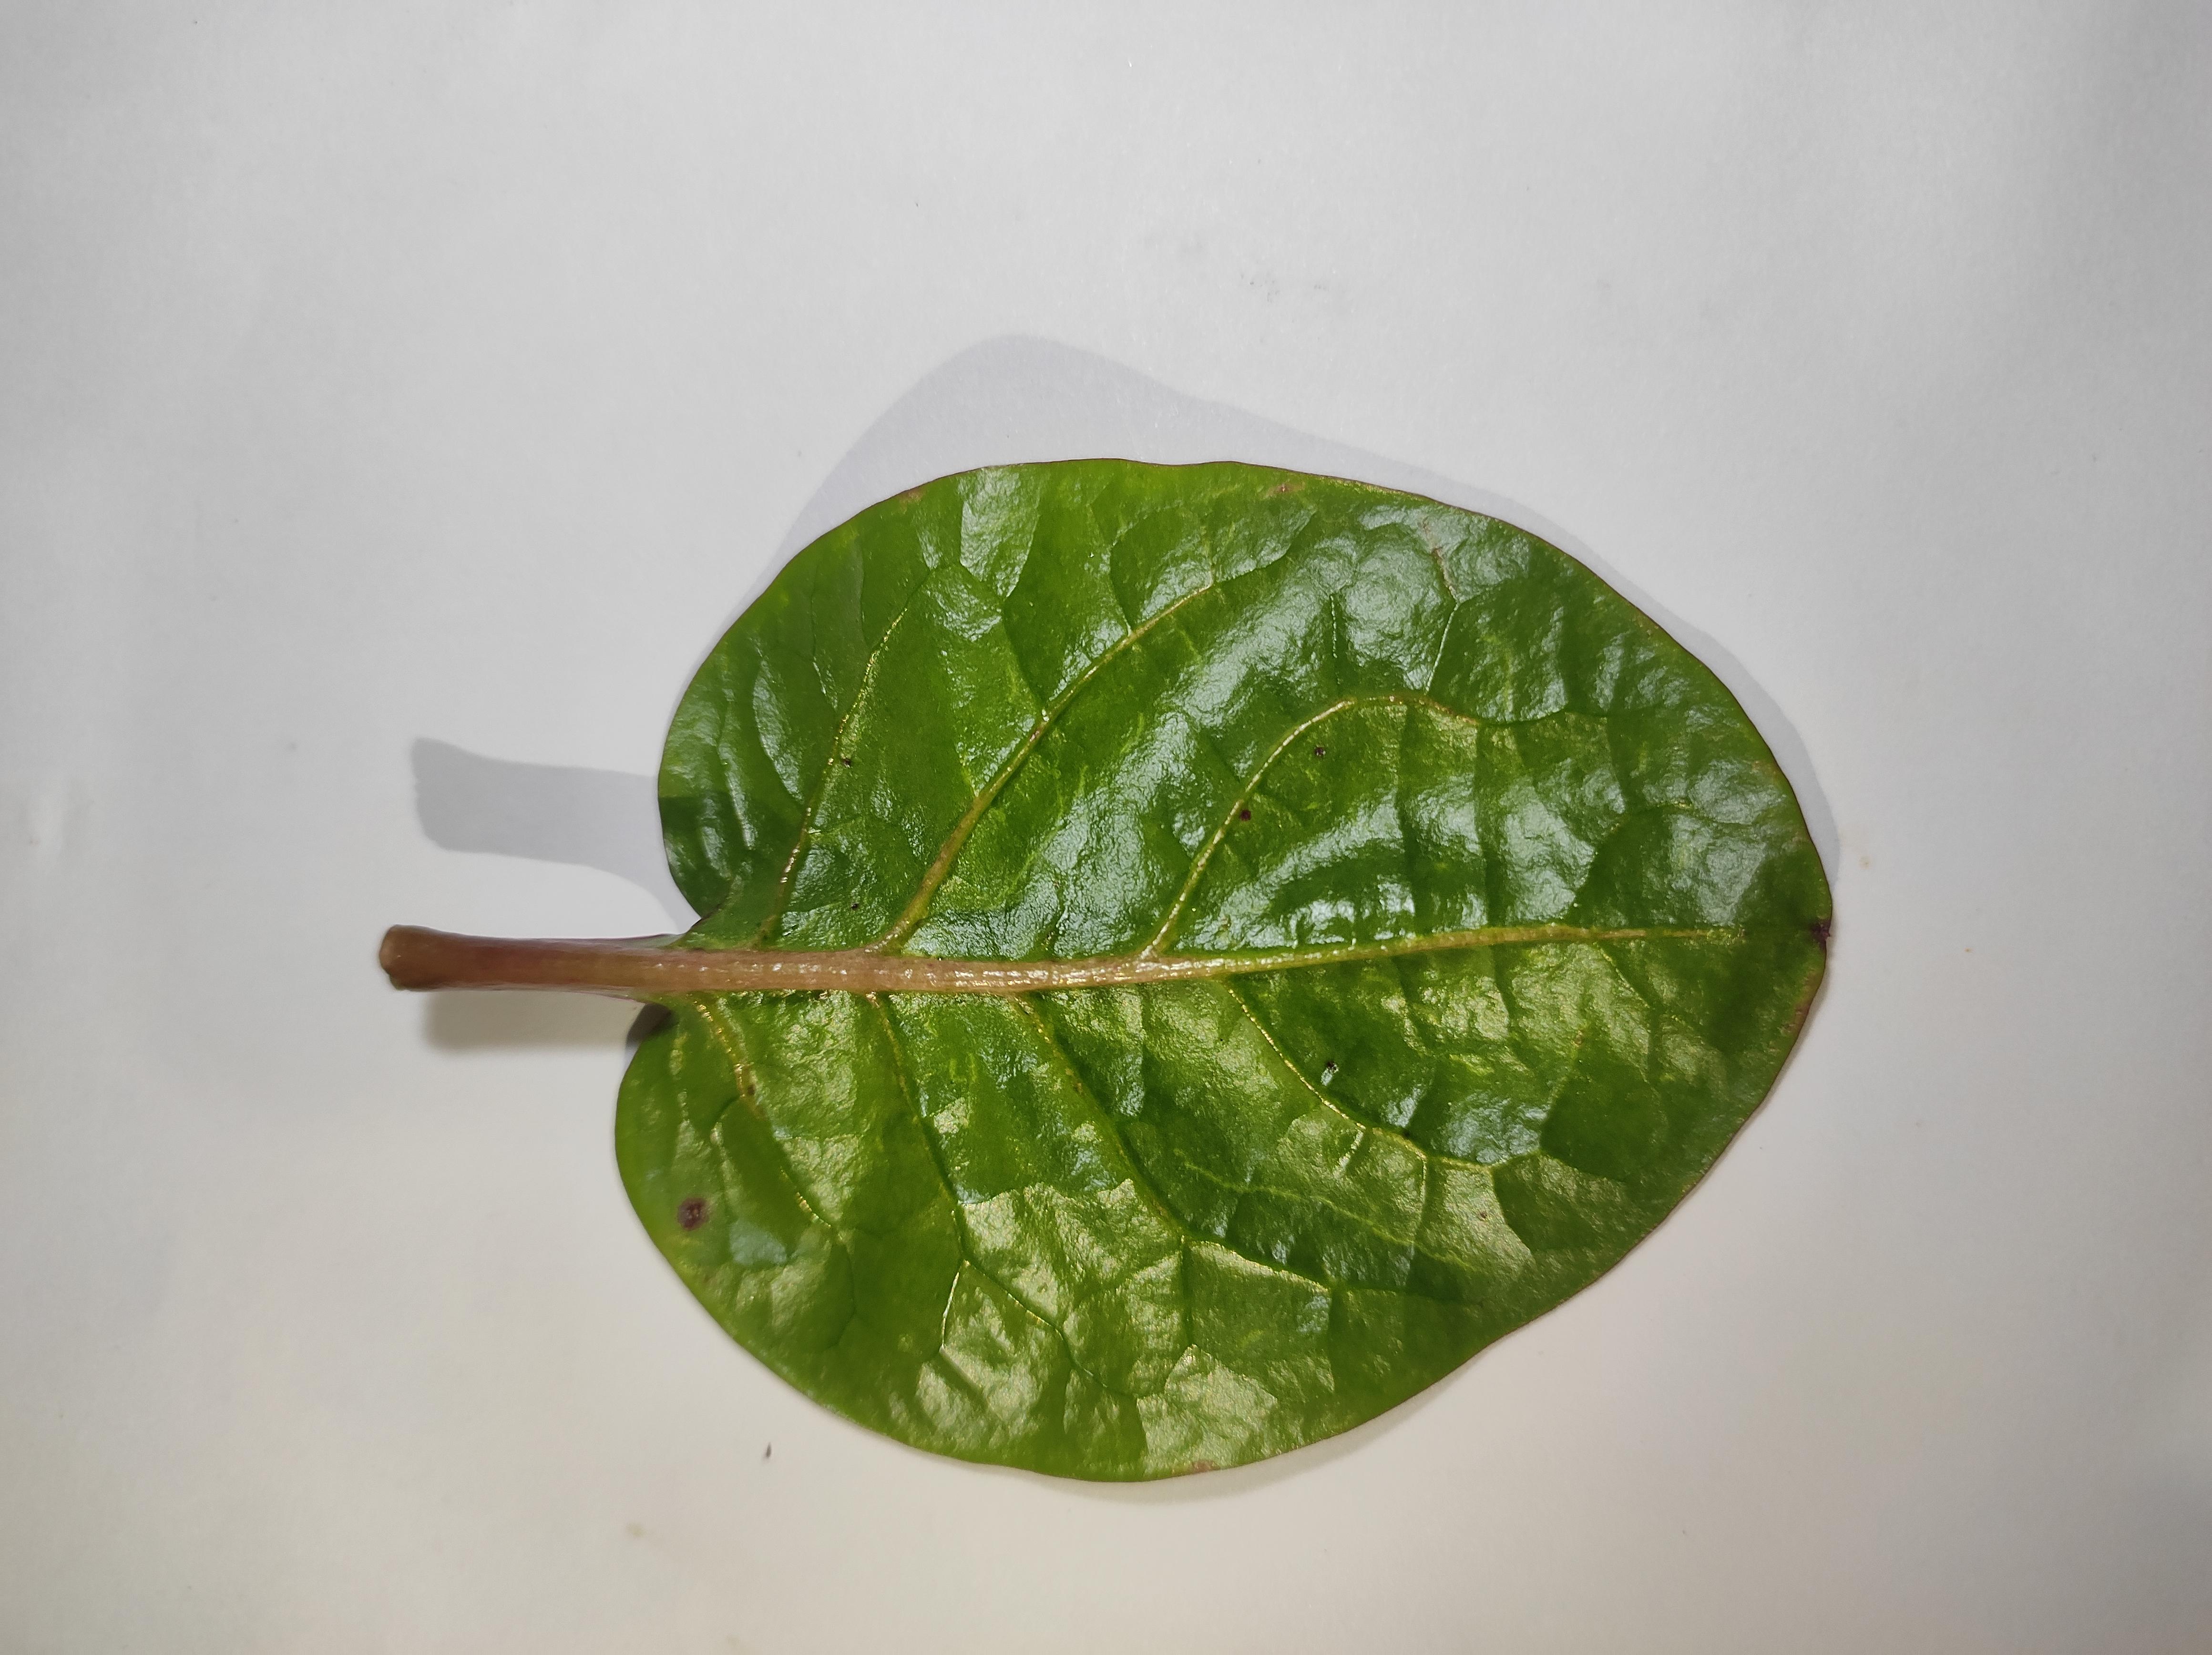
Label: healthy